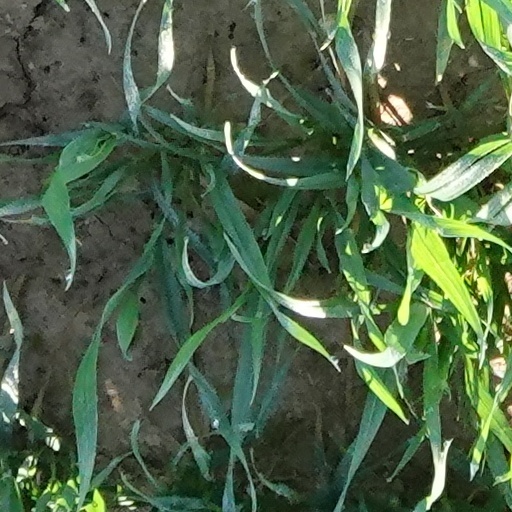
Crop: wheat